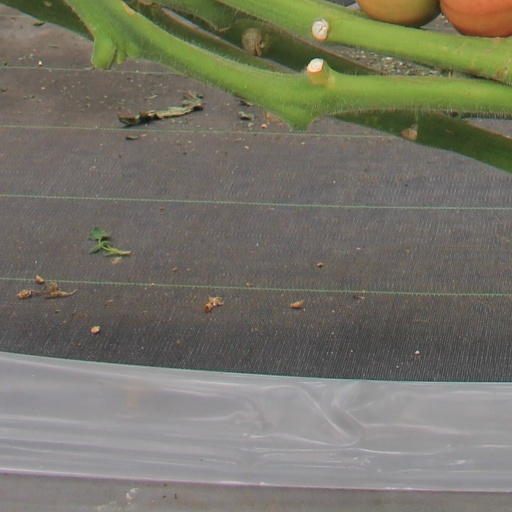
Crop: tomato